VF-84 (1955–1995)

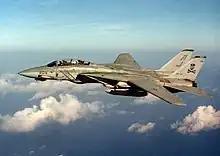
VF-84 F-14A in 1986

In January 1980, "Nimitz" diverted from the Mediterranean to take up station in the Arabian Sea in response to the Iranian hostage crisis and in April participated in the failed hostage rescue attempt. An F-14 was lost towards the end of the cruise when it suffered an engine failure while launching off the "Nimitz" and rolled over during the subsequent stall recovery attempt. Both crew members were killed as a result of ejecting into the water while the aircraft was inverted.